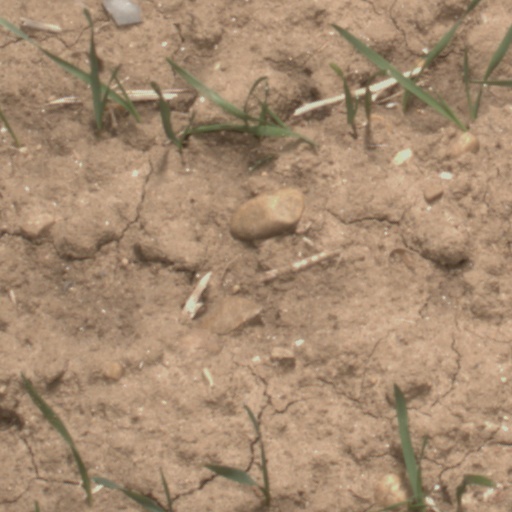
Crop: wheat